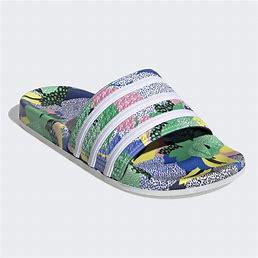
Brand: Adidas
Model: Adilette 22